Raleigh DeGeer Amyx

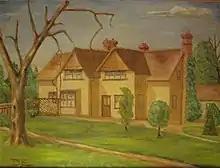
A photograph of the painting Eisenhower did of Telegraph Cottage where he lived during WWII

In the early 1980s, Amyx claims he saw "Backstairs at the White House", a television mini-series adapted from the book "My Thirty Years Backstairs at the White House" by Lillian Rogers Parks, who had been a housekeeper and seamstress at the White House for thirty years. Amyx was inspired to gather mementos from former White House employees into a collection, and placed numerous advertisements in "The Washington Post". One response said, "You don't know who to leave all this stuff to. You'd be out on a walk with the president and he would say 'Here's a little something for you'... We took it for granted in those days. It was just work. Now it's history." Amyx has stated he recognized the historical importance of both the items and the stories, and gathered signed provenance letters from each contributor to authenticate the items. Amyx has since worked with some 100 people who have held long-term household positions for First Families since the days of Herbert Hoover, and some whose parents and/or grandparents served in the White House as far back as the 19th century.